Affliction (Star Trek: Enterprise)

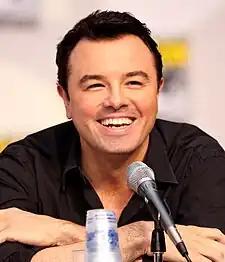
"Affliction" was the second appearance of Seth MacFarlane in "Enterprise".

James Avery was cast as the Klingon General K'Vagh. He underwent a three-hour make-up process for the role, something he later described as a nightmare. He had previously been involved with "Star Trek" in 1987, when he was the runner up to Michael Dorn to be cast as Worf in "The Next Generation". He became better known as Philip Banks in "The Fresh Prince of Bel-Air". "Affliction" also featured a cameo by Marc Worden as a Klingon prisoner, who had previously appeared in the "Deep Space Nine" episodes "" and "You Are Cordially Invited" as Worf's son, Alexander Rozhenko.